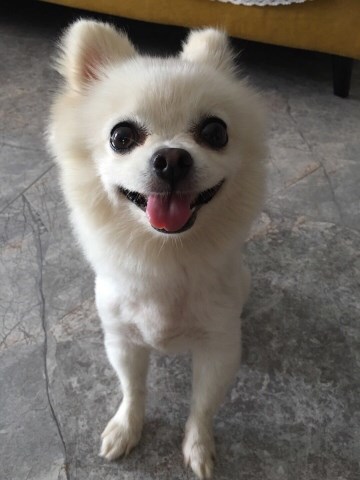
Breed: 1936-n000005-Pomeranian